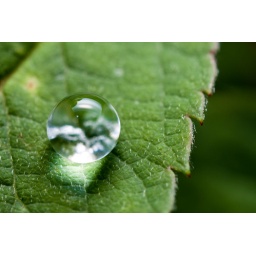
Oh water droplet upon a leaf / how drinkable you look / you sparkle like a crystal ball / I should write a book